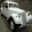
Label: automobile